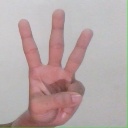
अक्षर: व